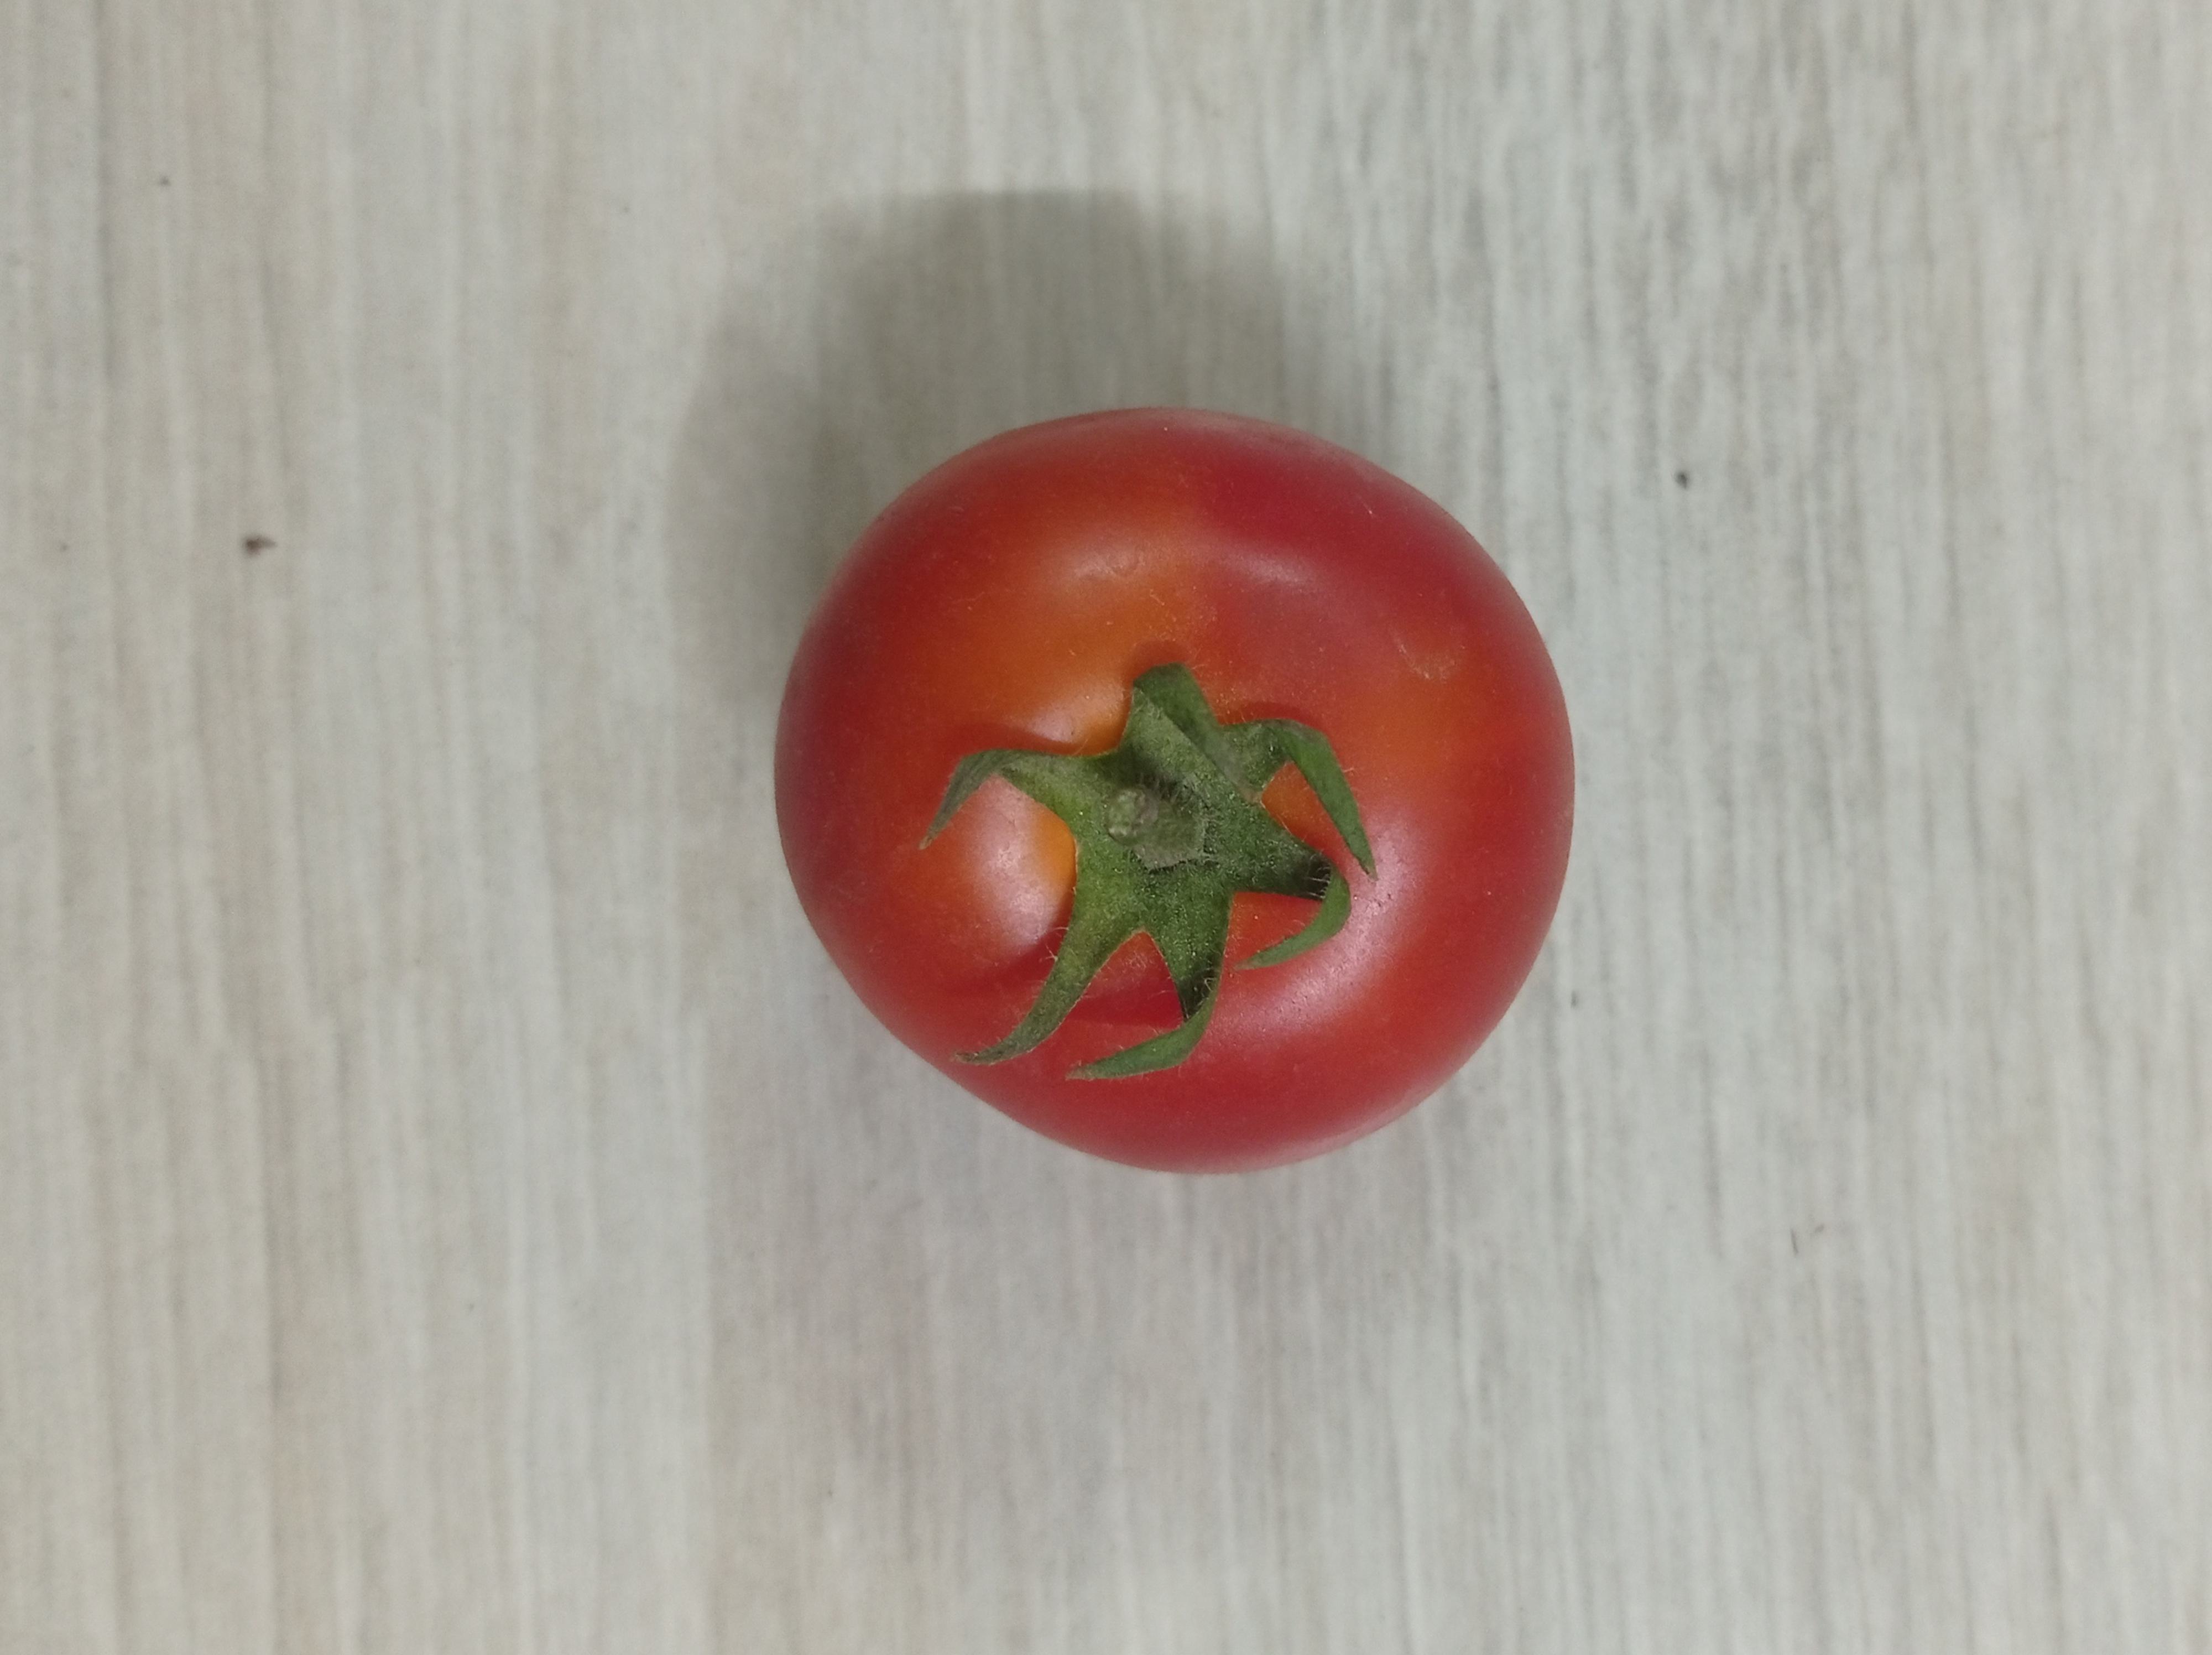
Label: Fresh